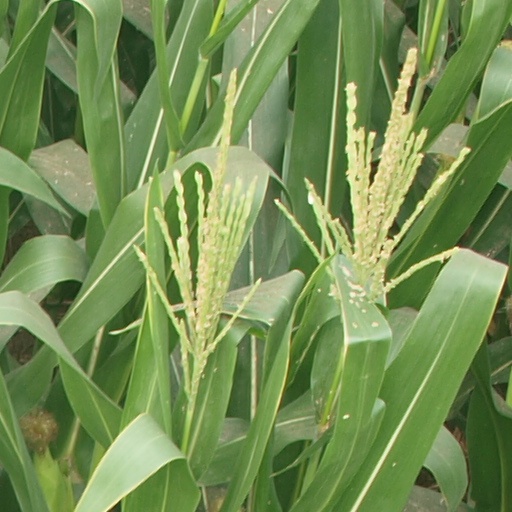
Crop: maize; corn